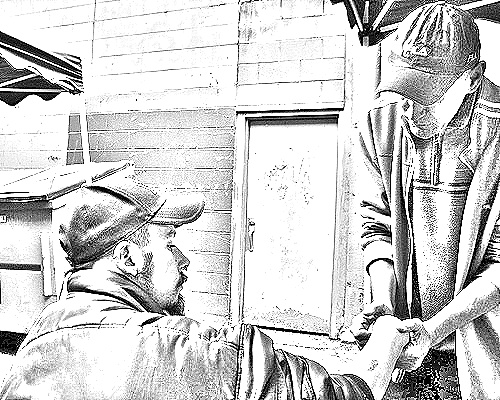
Portrait style: Sketch Portrait